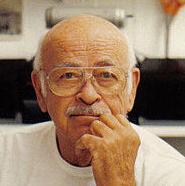
Age: 75